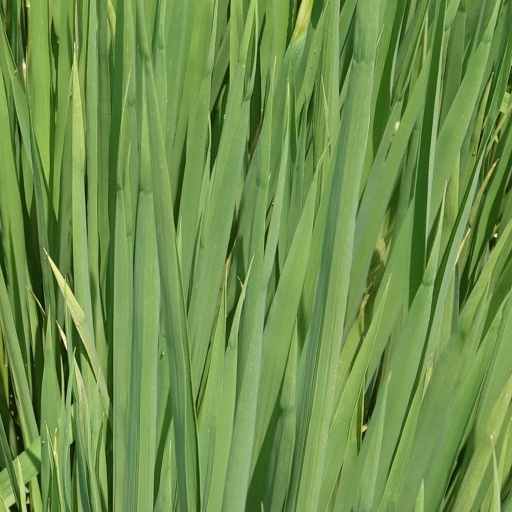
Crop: rice